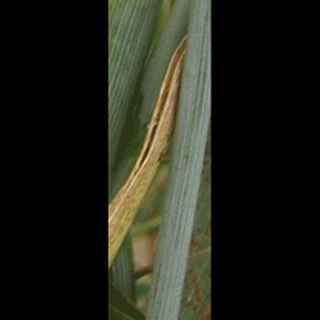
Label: wheat_brown_rust